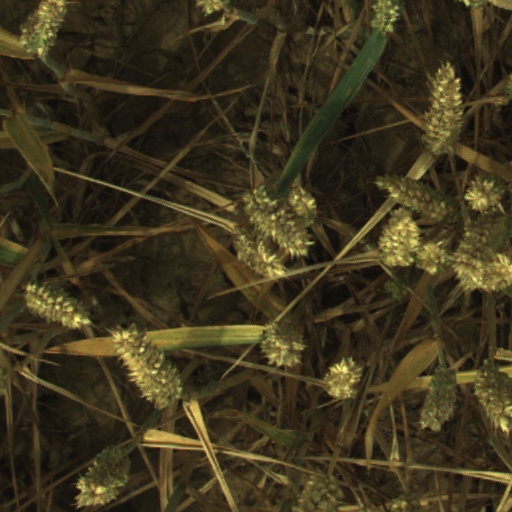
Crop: wheat